Ted Gunderson

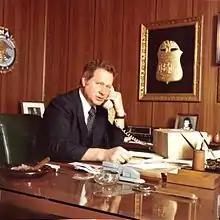
Gunderson in his FBI office

Theodore L. Gunderson (November 7, 1928 – July 31, 2011) was a Federal Bureau of Investigation Special Agent In Charge and head of the Los Angeles FBI, an American author, and a conspiracy theorist. Some of his FBI case work included the Death of Marilyn Monroe and the Assassination of John F. Kennedy. He was the author of the best-selling book "How to Locate Anyone Anywhere Without Leaving Home". In later life, he researched a number of topics, notably including satanic ritual abuse.